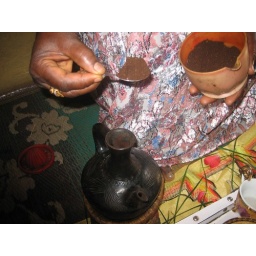
Adding coffee powder after it has been ground in special wooden container and metal pestal.